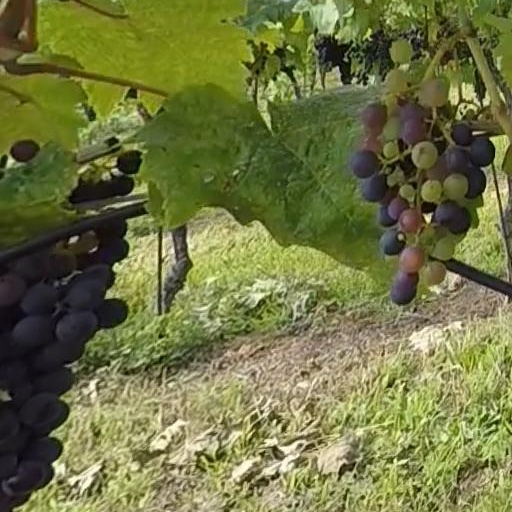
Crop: grape